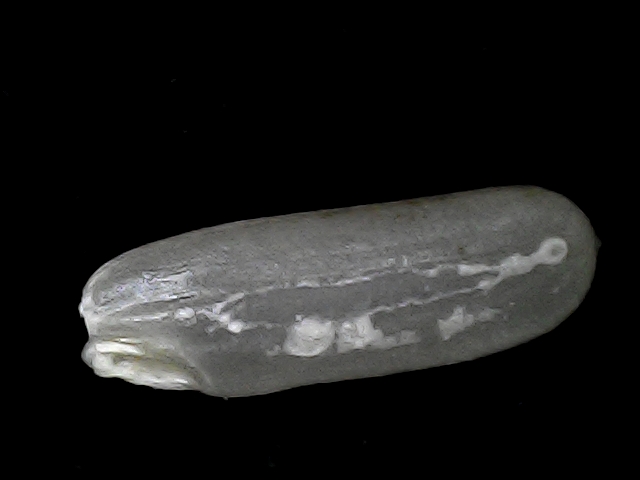
Rice variety: BD75